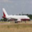
Label: airplane